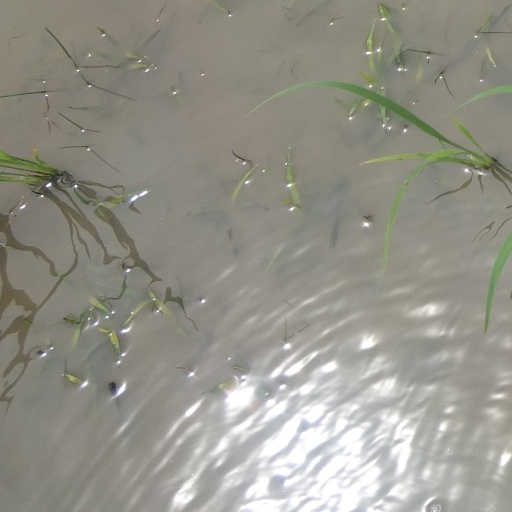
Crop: rice